Bishops Lydeard railway station

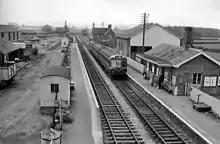
View towards Norton Fitzwarren in 1963

The station was first opened on 31 March 1862 when the West Somerset Railway was opened from Norton Junction to , operated by the Bristol and Exeter Railway (B&ER). On opening the station had just one platform on the line's west side, with goods facilities consisting of a siding to a goods shed on the west, and a passing loop plus two sidings on the northeast was served by a passing loop and two sidings. There was also a house for the station master.